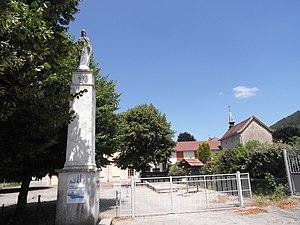
entrée de l'école privée Saint-Joseph de Charavines
Charavines est une commune française située dans le département de l'Isère en région Auvergne-Rhône-Alpes et, autrefois rattachée à la province du Dauphiné.